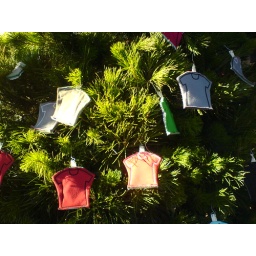
Mini T-shirt tree decorations in Duncan, & Prudence,'s window